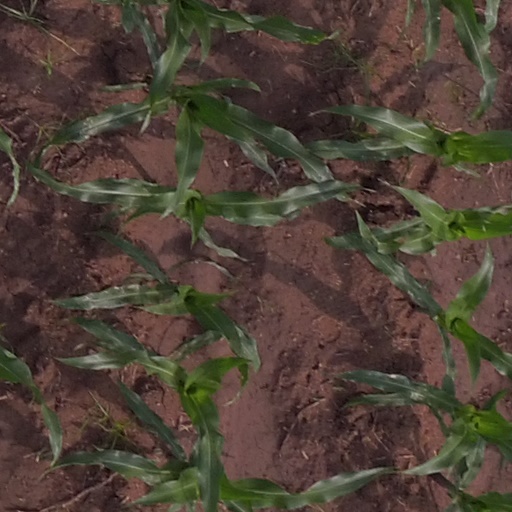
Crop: maize; corn